Shaw and Crompton

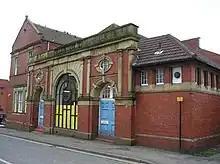
Crompton Pool, near the town centre, was a public swimming pool built in 1899, under the supervision of Crompton Urban District Council.

The township of Crompton was originally within the parish of Prestwich-cum-Oldham in the Diocese of Lichfield, until 1541, when, owing to the English Reformation, this diocese was divided and Crompton became part of the Diocese of Chester. This in turn was divided in 1847, when the present Diocese of Manchester was created.